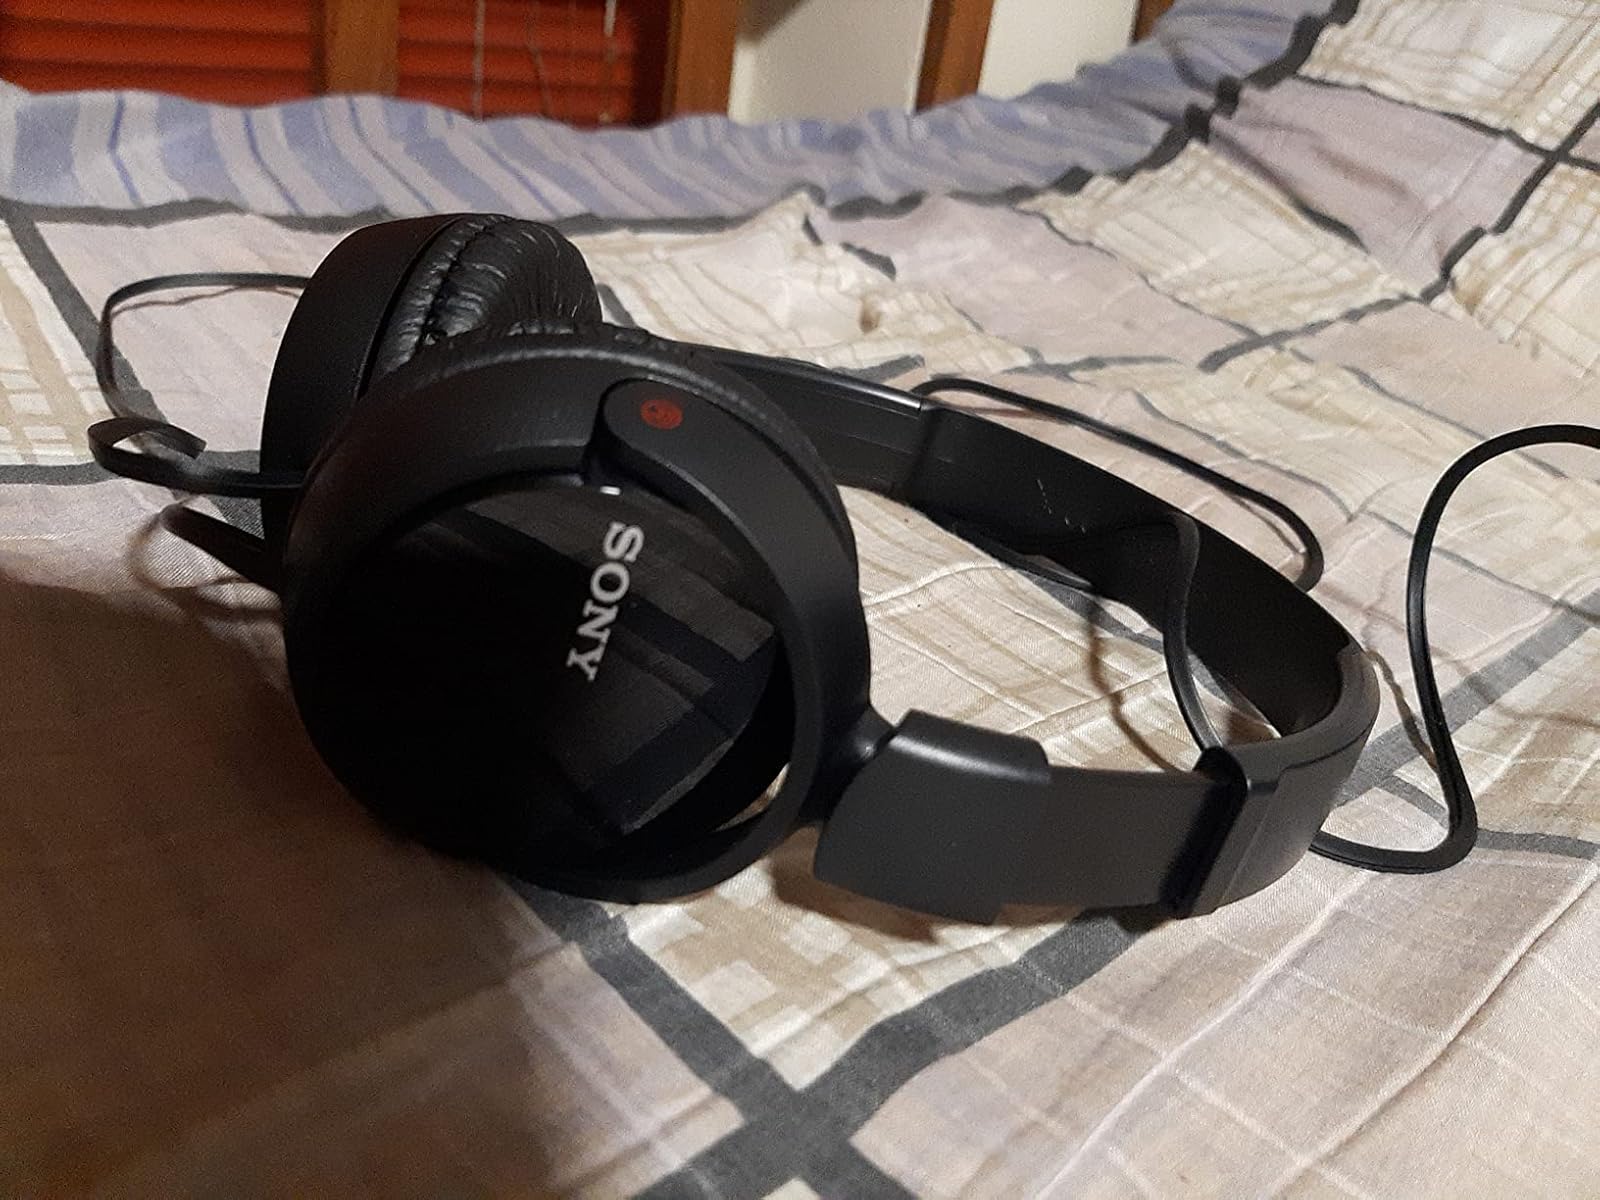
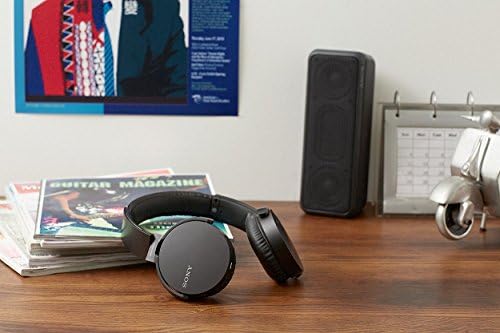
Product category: headphones
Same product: no